Butler

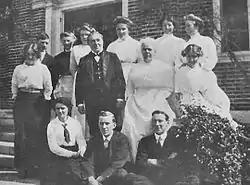
In a large house, the butler (centre-left) is traditionally head over a full array of household servants. This is the servant staff at the Stonehouse Hill of Massachusetts, the estate of Frederick Lothrop Ames, 1914.

The "steward" of the Elizabethan era was more akin to the butler that later emerged. Gradually, throughout the 19th century and particularly the Victorian era, as the number of butlers and other domestic servants greatly increased in various countries, the butler became a senior male servant of a household's staff. By this time he was in charge of the more modern "wine cellar", the "buttery" or "pantry" (from French "pain" from Latin "panis", bread) as it came to be called, which supplied bread, butter, cheese, and other basic provisions, and the "ewery", which contained napkins and basins for washing and shaving. In the very grandest households there was sometimes an Estate Steward or other senior steward who oversaw the butler and his duties. "Mrs Beeton's Book of Household Management", a manual published in Britain in 1861, reported: